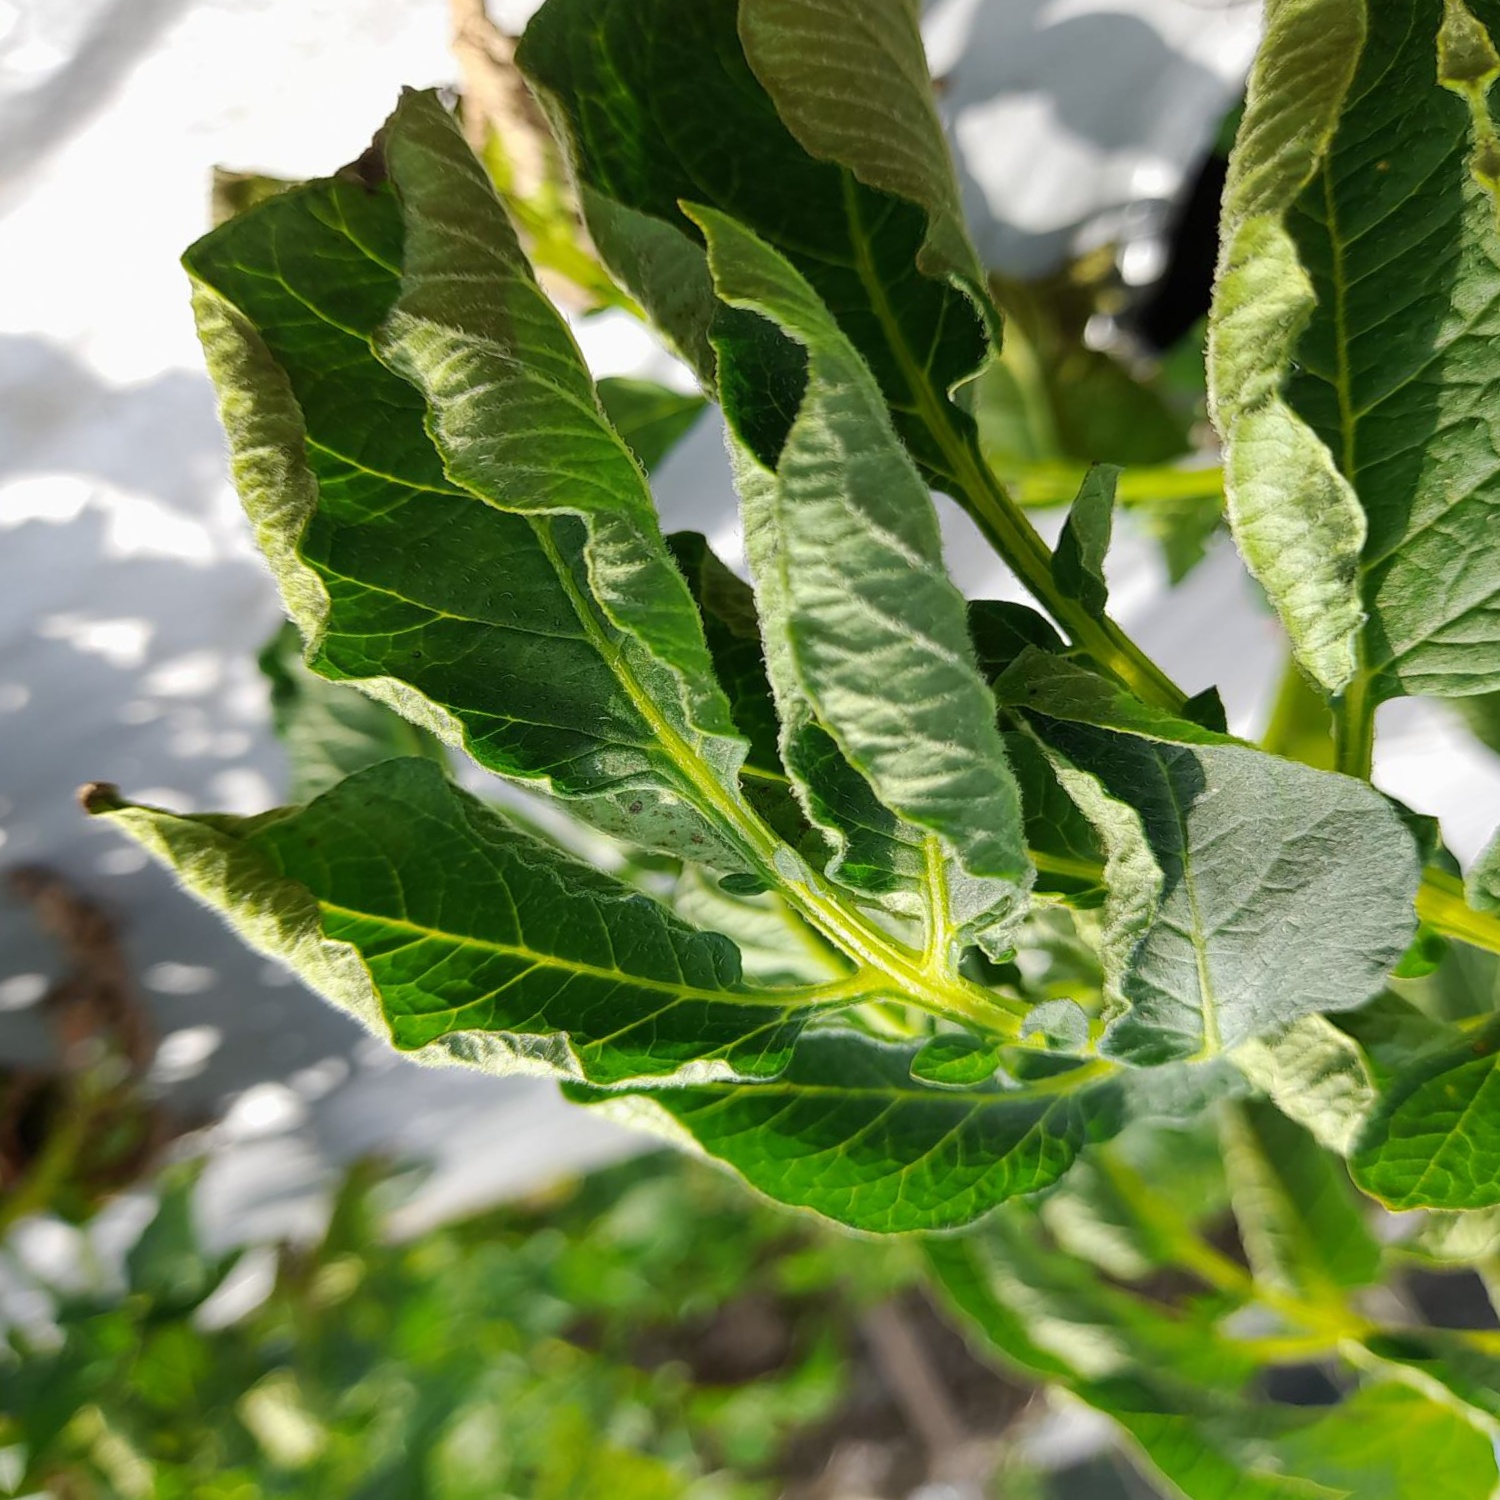
Etiqueta: Pudricion_Parda